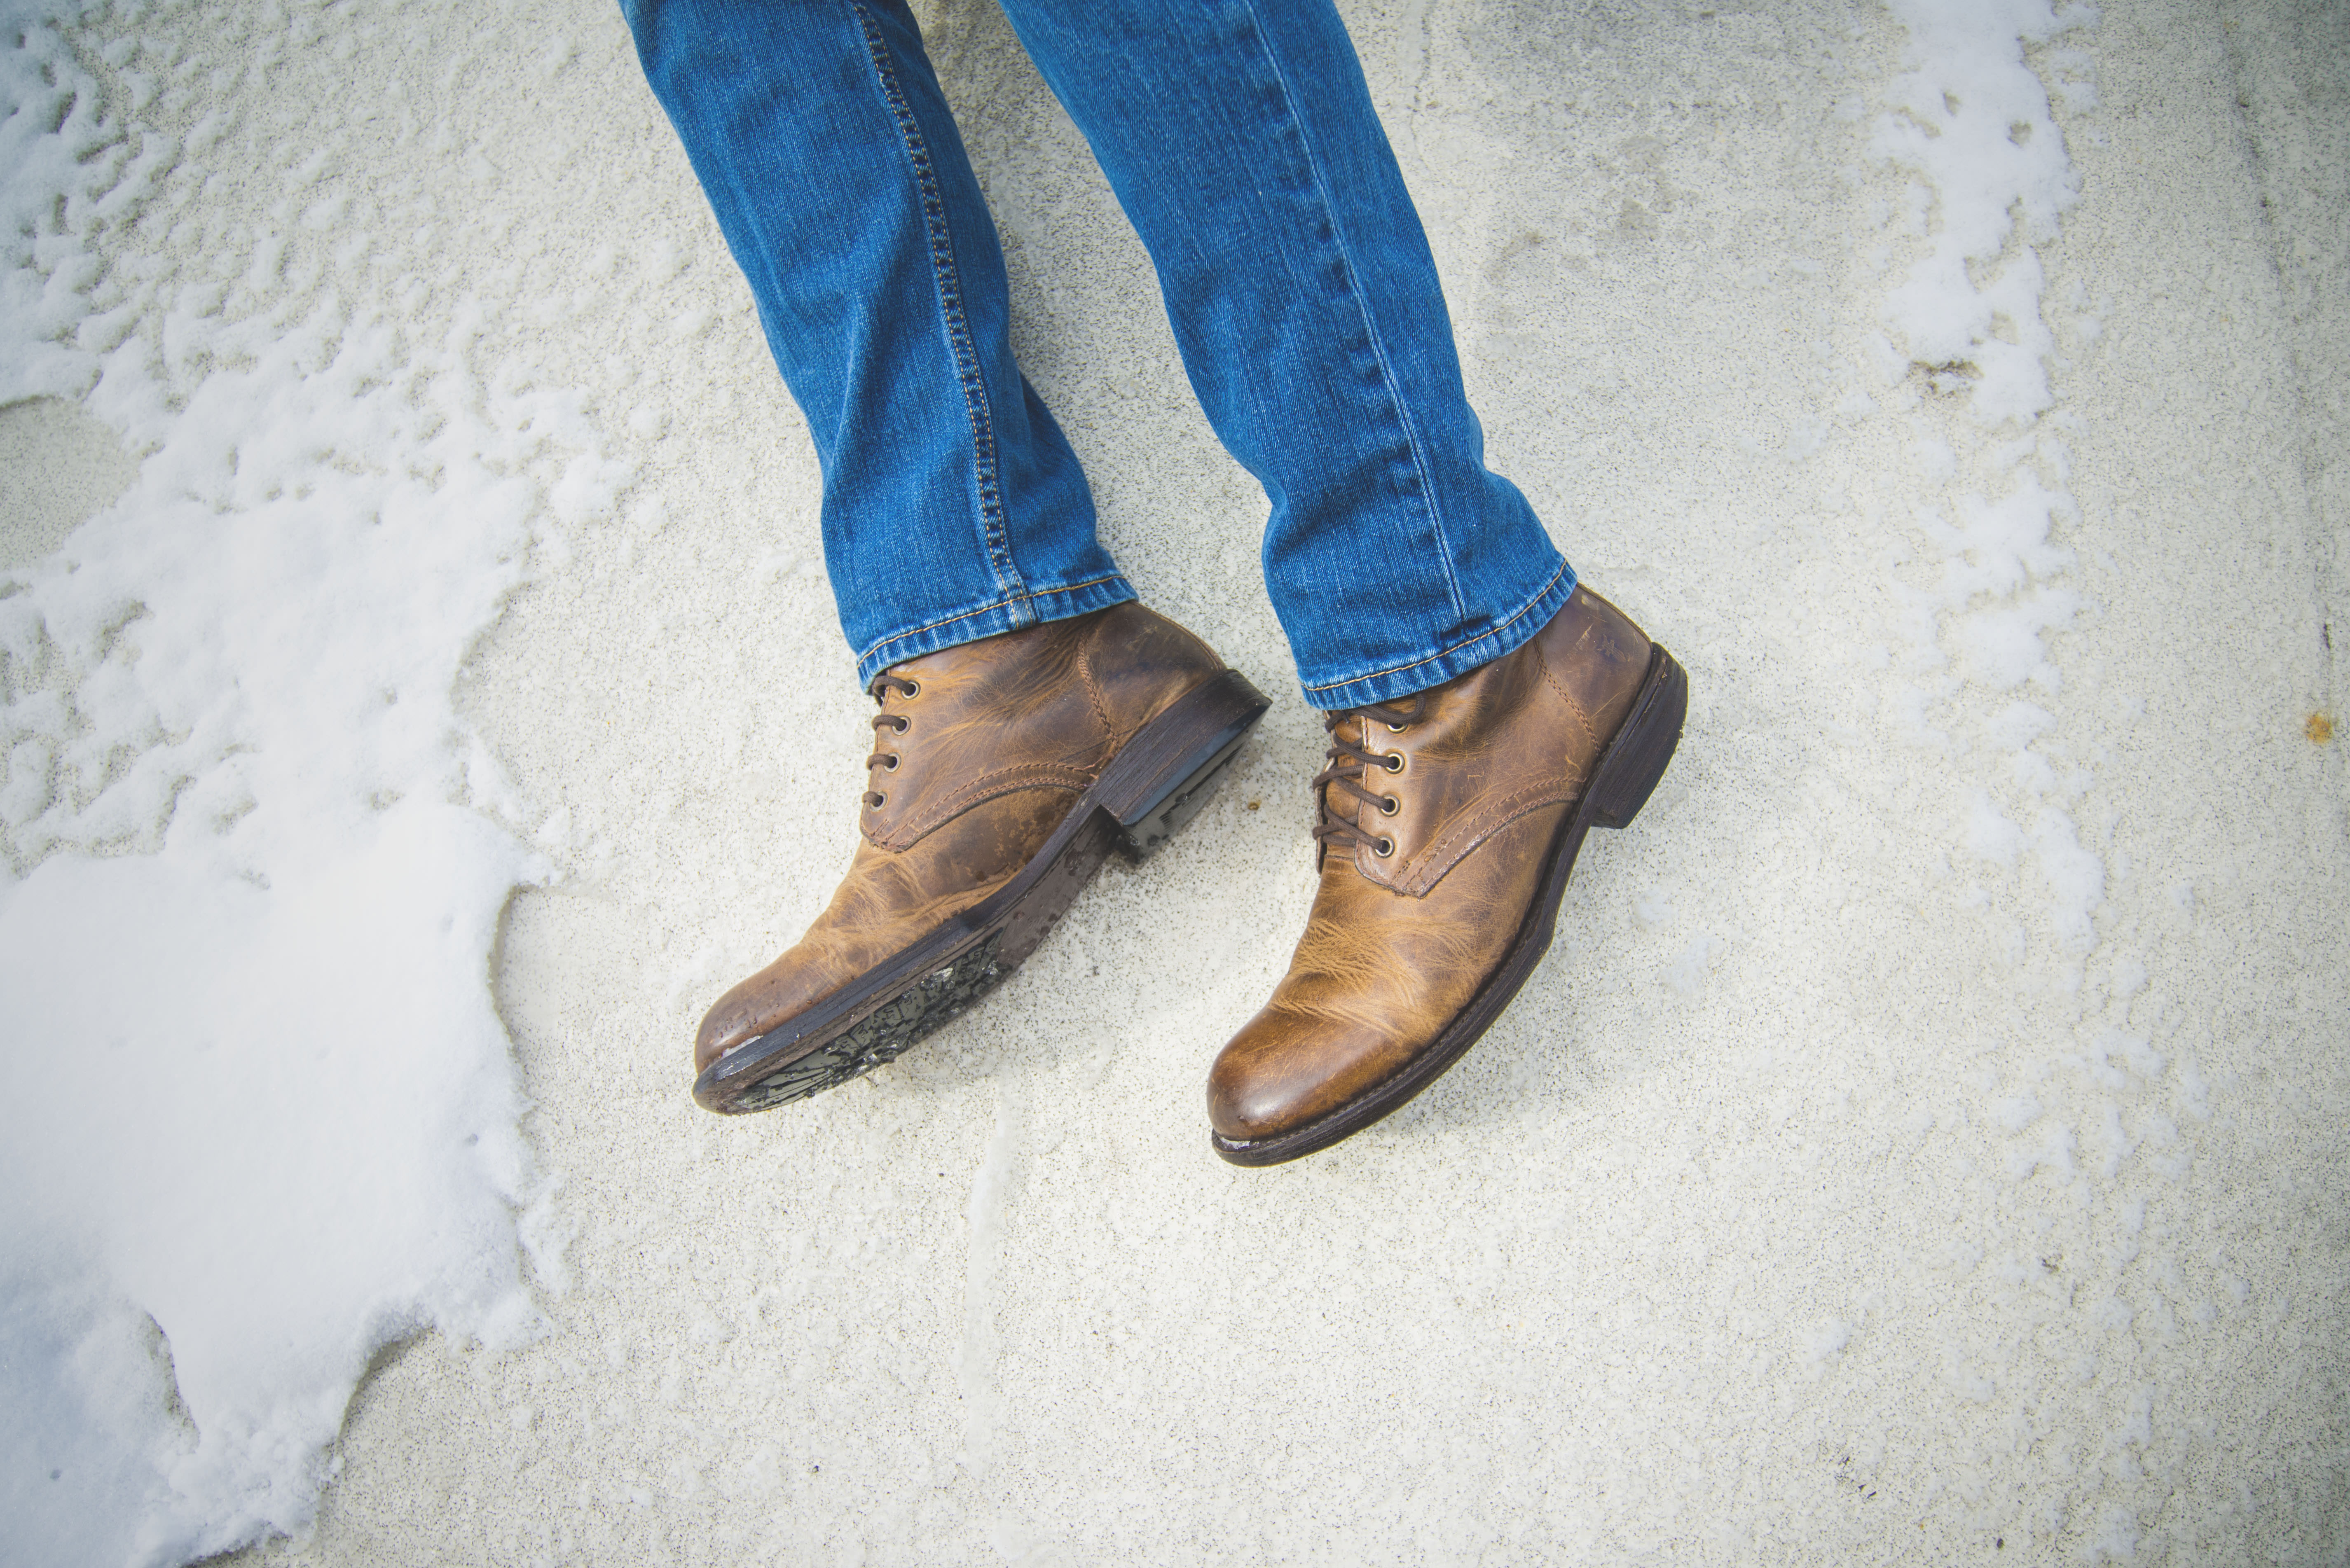
hand, man, person, shoe, white, leather, wall, recreation, boot, leg, jeans, spring, fashion, blue, hanging, concrete, denim, human body, pants, shoes, daylight, footwear, wear, adult, outdoor shoe